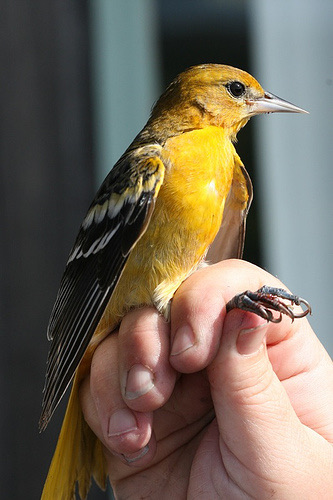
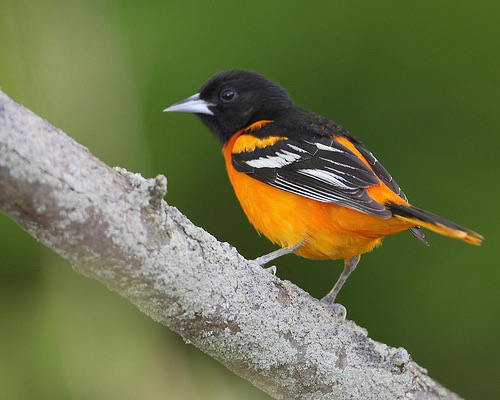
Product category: misc
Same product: yes